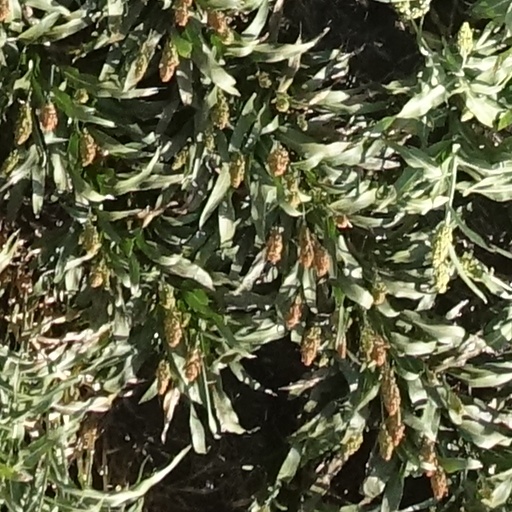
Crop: sorghum